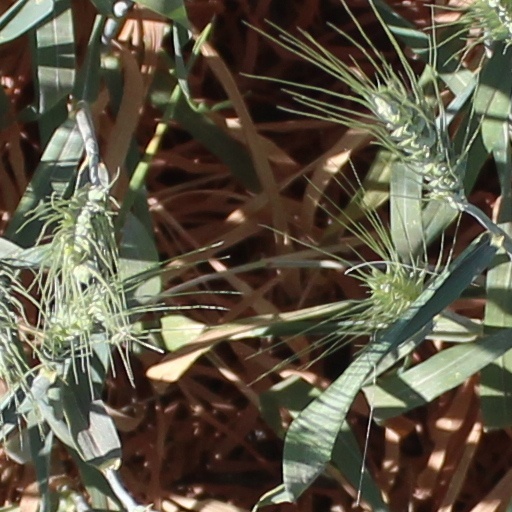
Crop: wheat